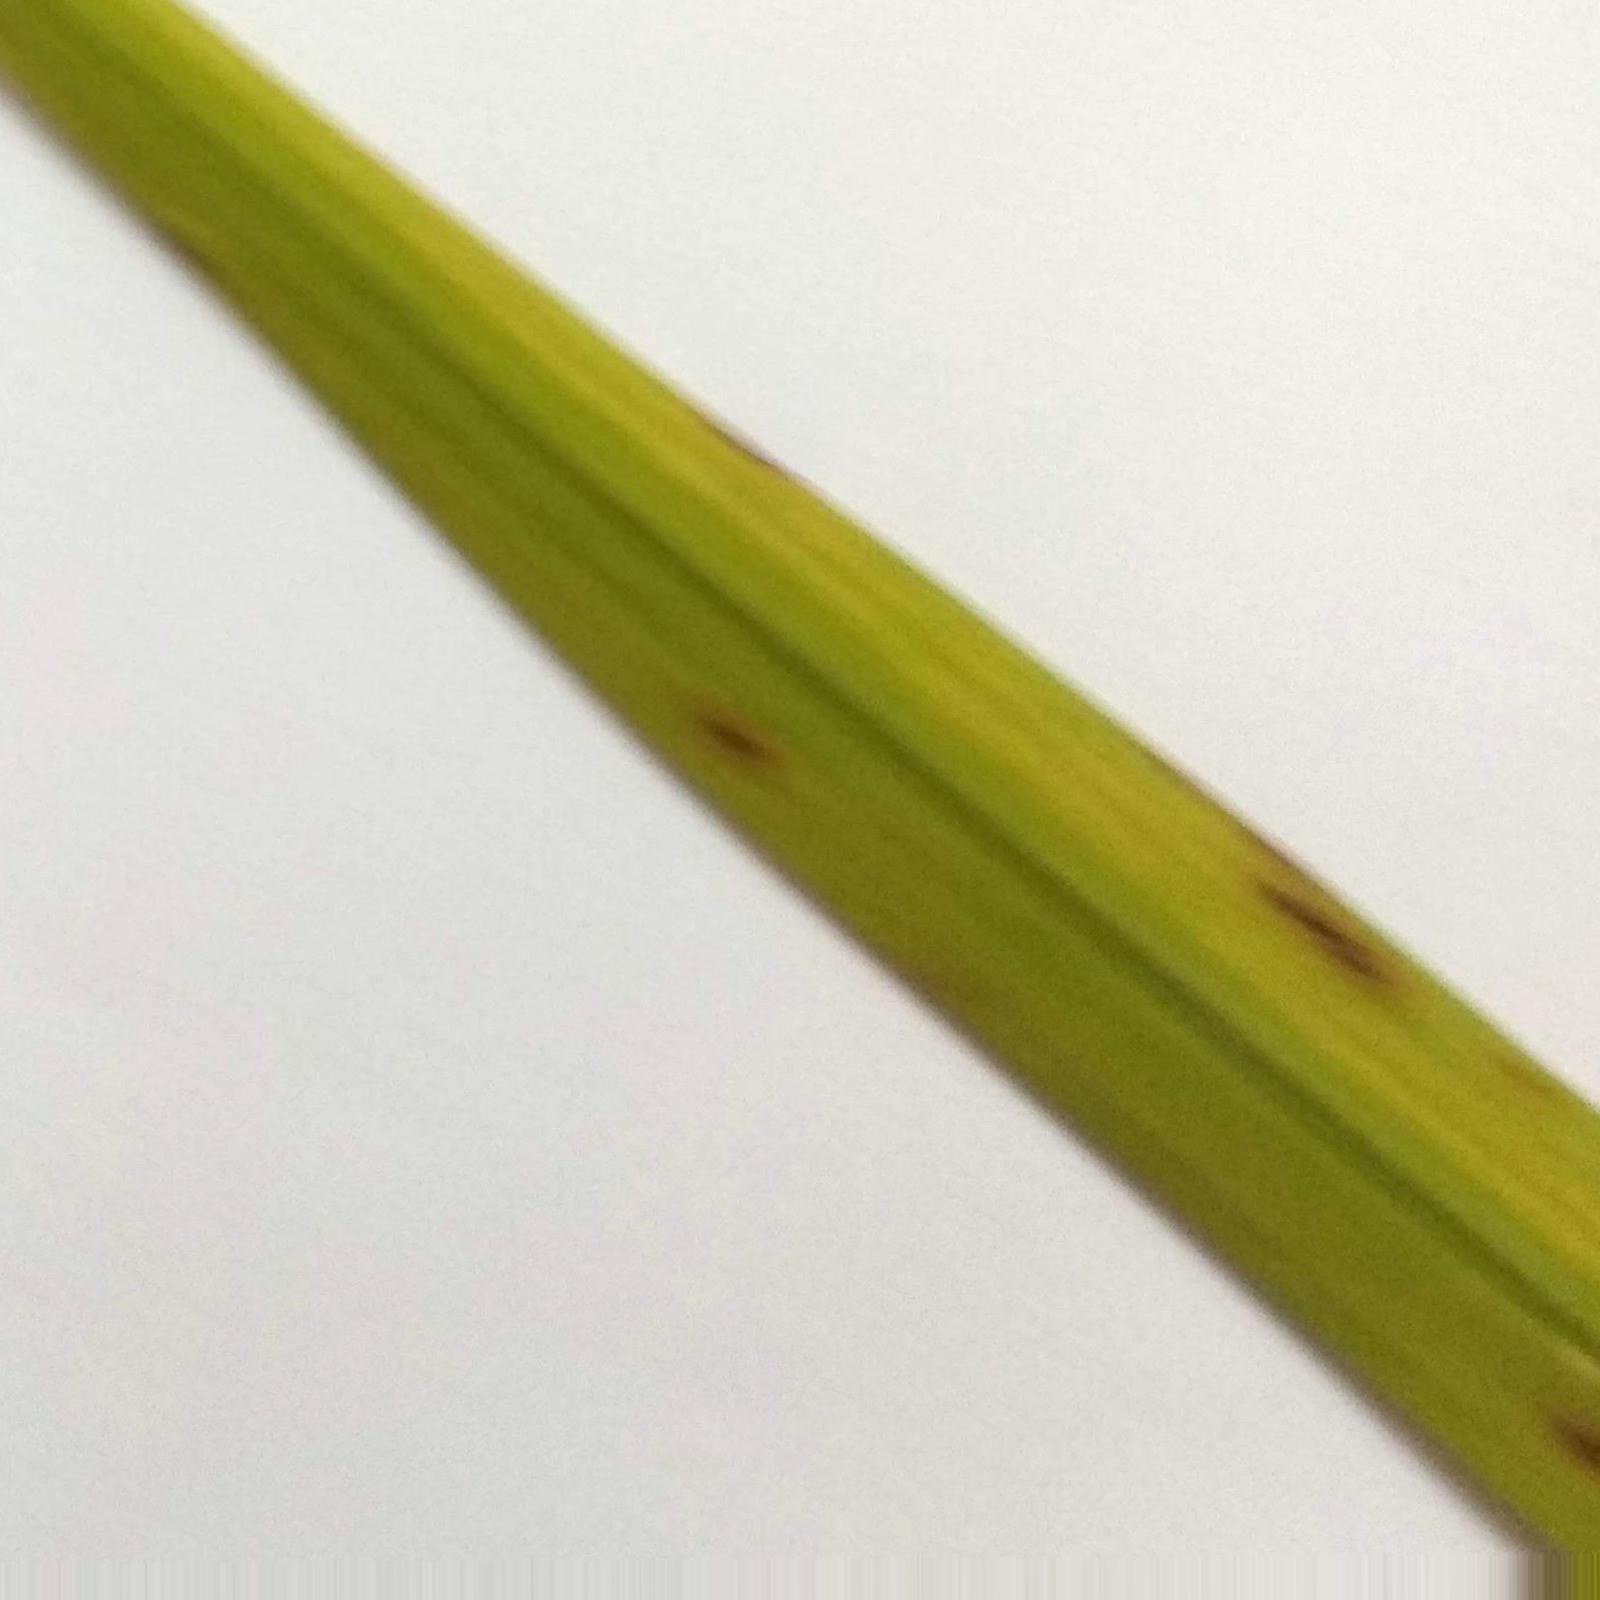
Nhãn: Bệnh Đốm Nâu ( Brown spot )